Luke Harper and Erick Rowan

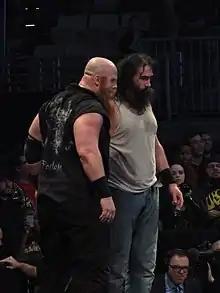
Rowan (left) and Harper (right) in January 2016

On the May 7 episode of "SmackDown", Rowan would come out after Harper defeated Fandango, seemingly to confront Harper, but would instead attack Fandango and thus turning into a villain in the process. On the May 11 episode of "Raw", Harper and Rowan would officially reunite when Harper accompanied Rowan to his match against Fandango which Rowan won after 30 seconds and the two proceeded to double team Fandango after the match. On the May 18 episode of "Raw", Harper and Rowan teamed up to take on Fandango and Zack Ryder, which Rowan and Harper won after a superkick and full nelson slam combination. On the June 4 episode of "SmackDown", Harper and Rowan cut a promo about being ostracized and stated they were a family. On the June 5 episode of "Superstars", Harper and Rowan defeated Los Matadores in a tag team match, and once again in a rematch the following week on "Raw".